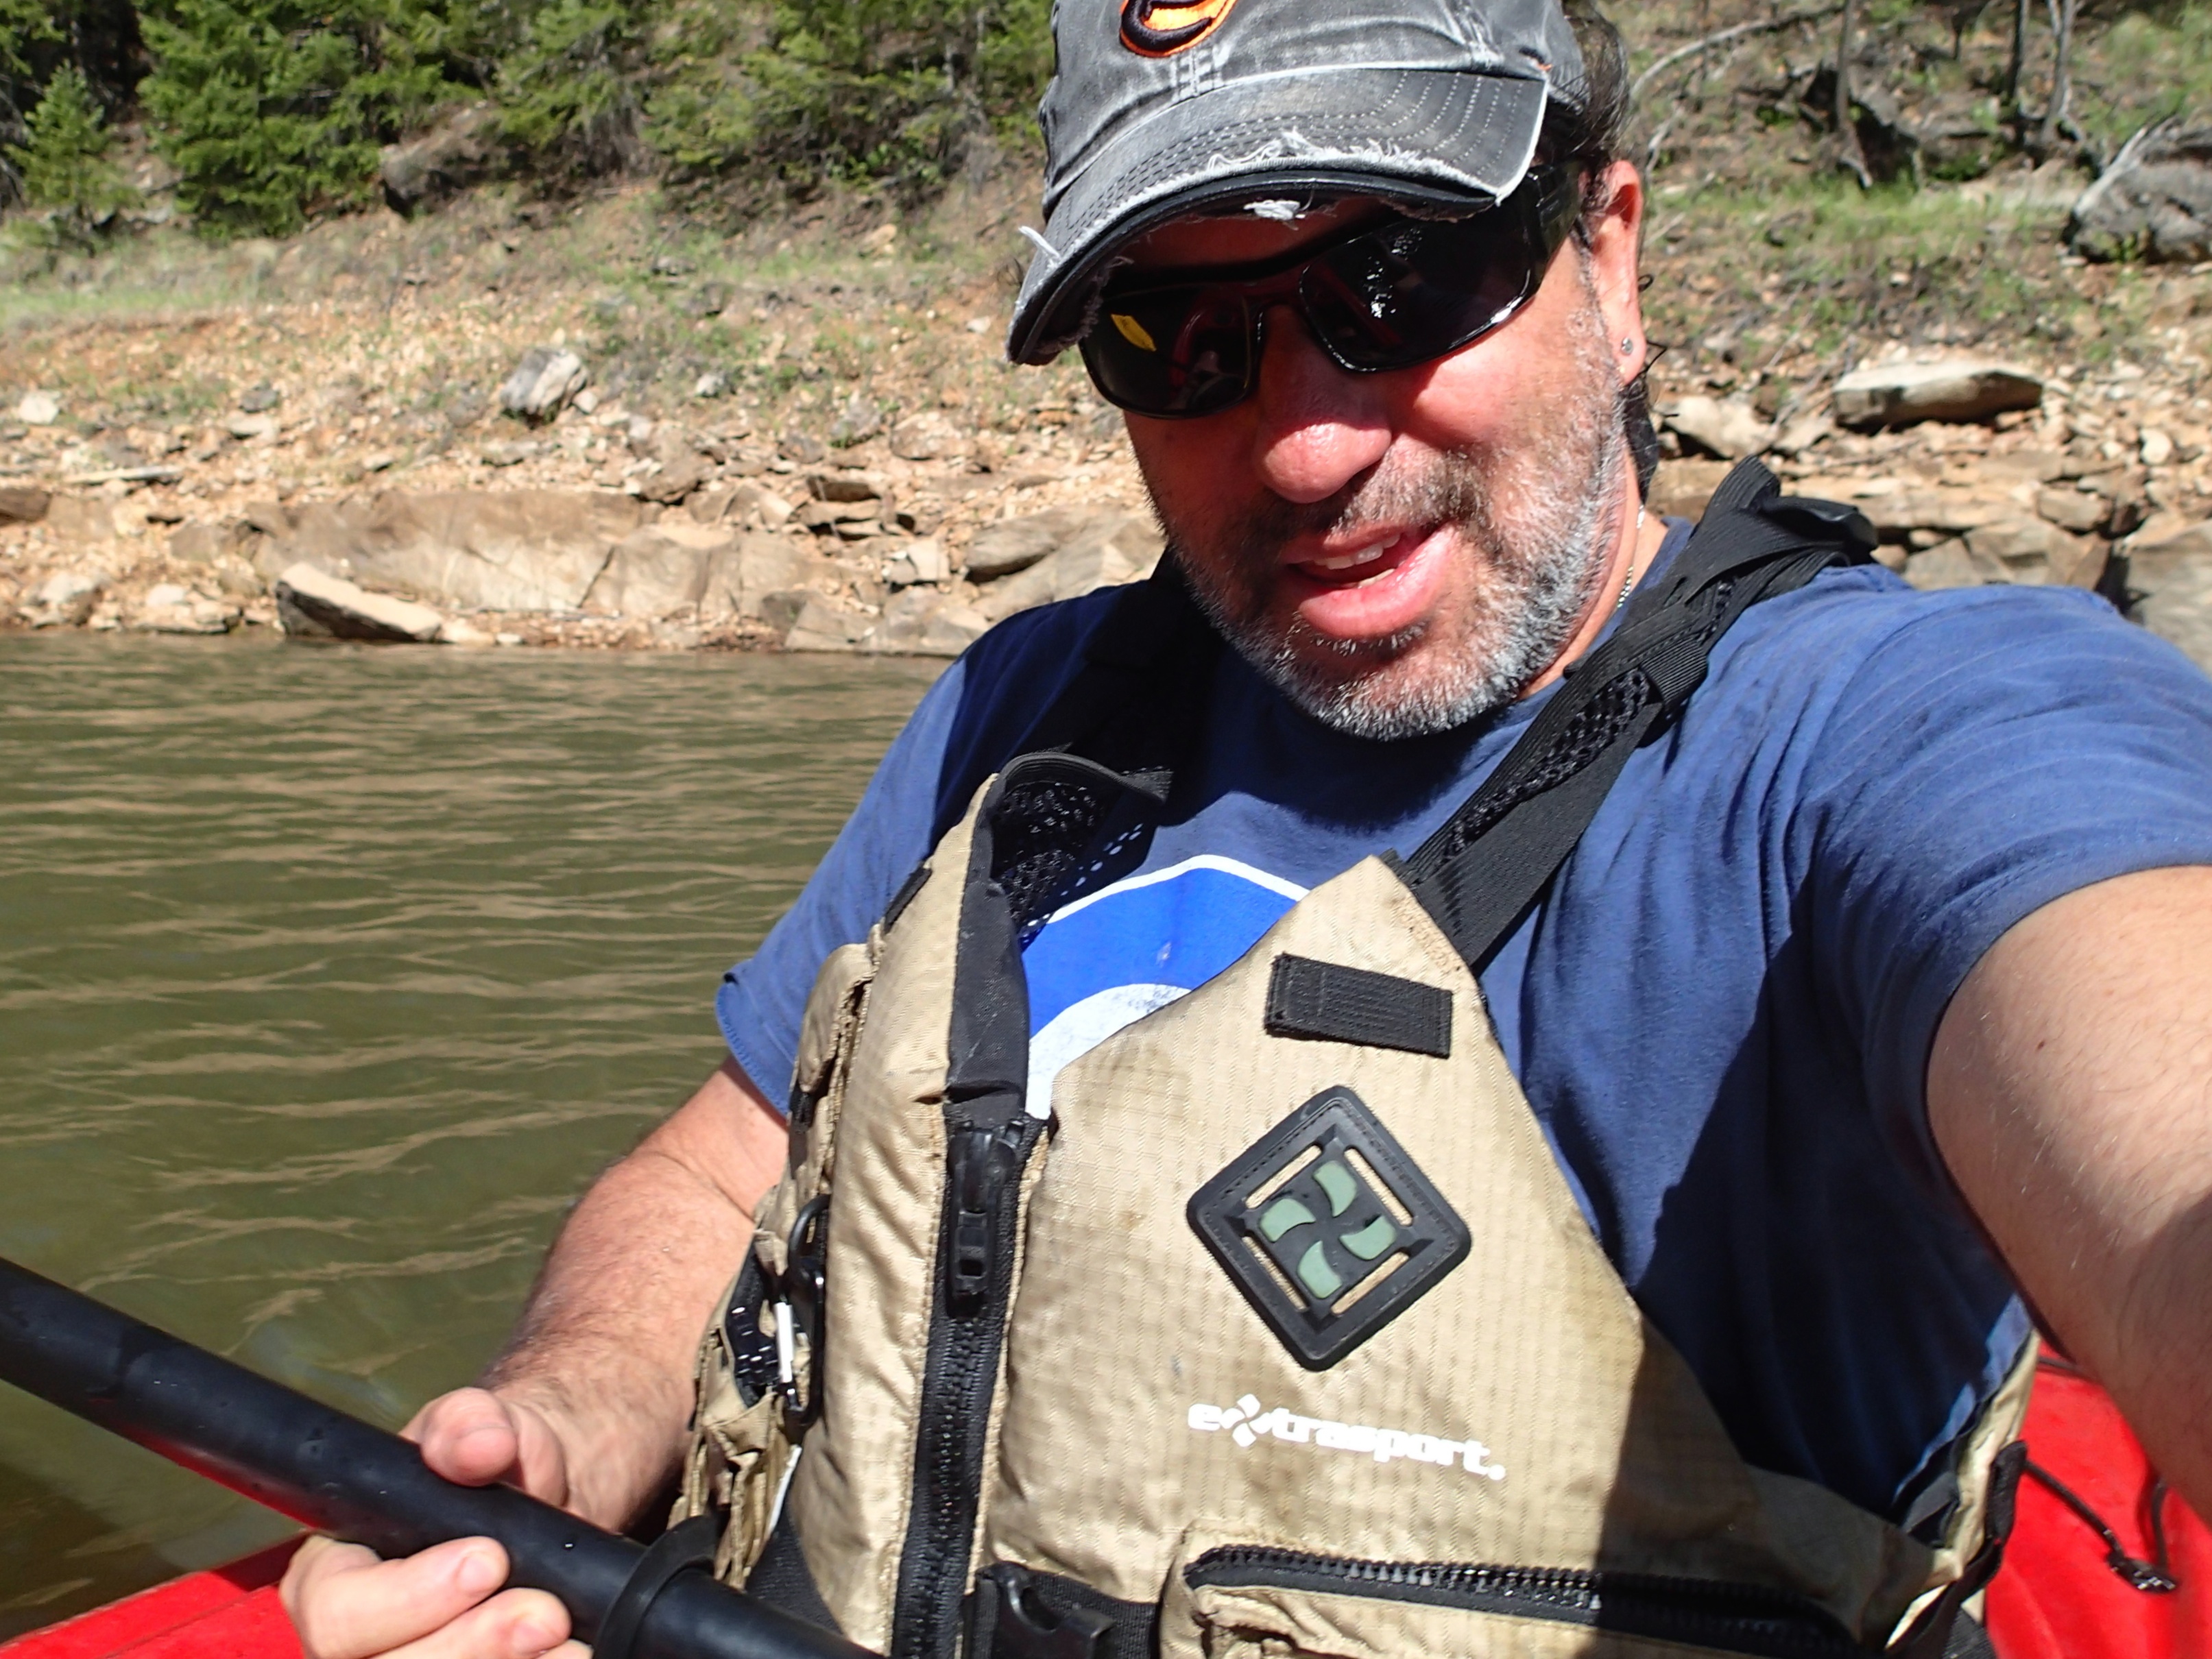
vehicle, kayak, boating